Keith Whitley

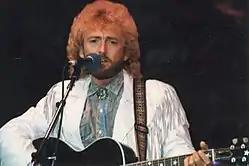
Whitley performing in June 1988

Jackie Keith Whitley (July 1, 1954 – May 9, 1989) was an American country music and bluegrass singer and songwriter. During his career, he released only two albums, but charted 12 singles on the "Billboard" country charts, and seven more after his death.